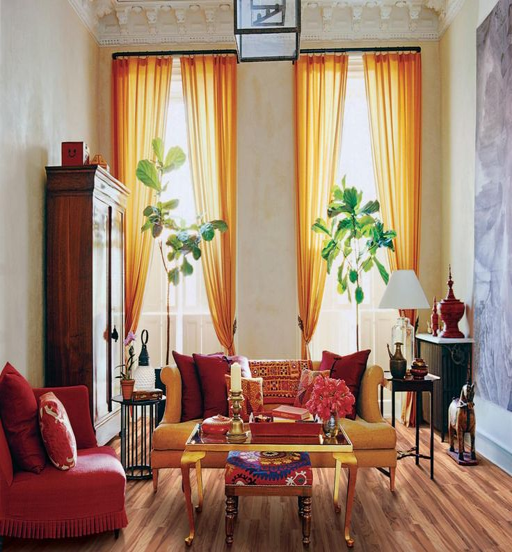
this surface looks better than you remember and can look like hardwood , tile or stone .